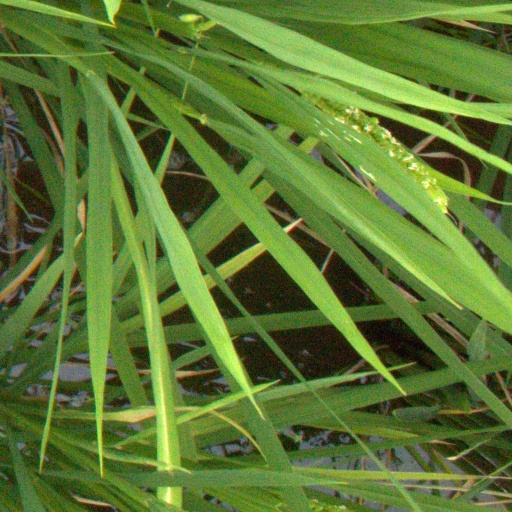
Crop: rice